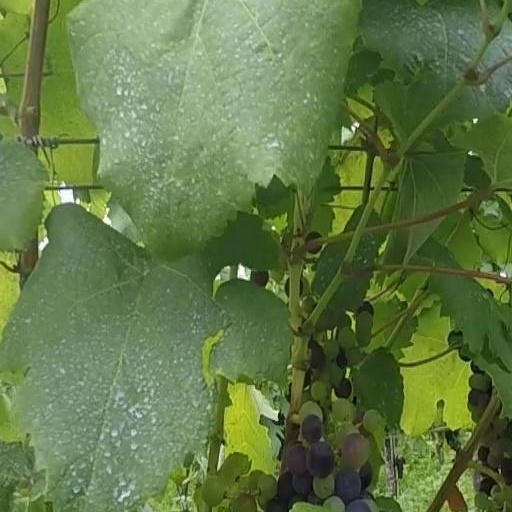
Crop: grape